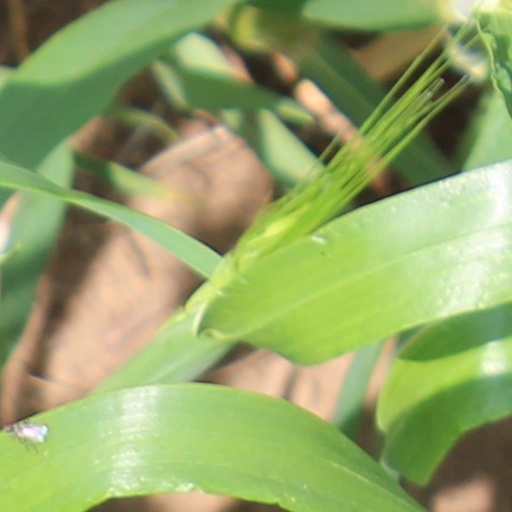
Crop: wheat